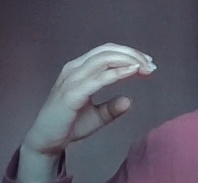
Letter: jeem